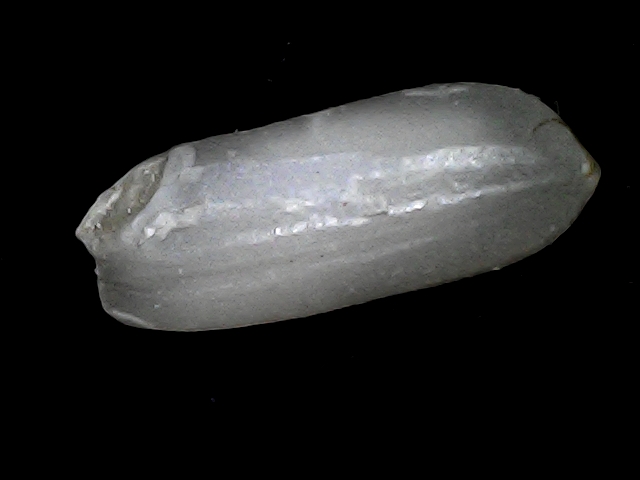
Rice variety: BRRI74